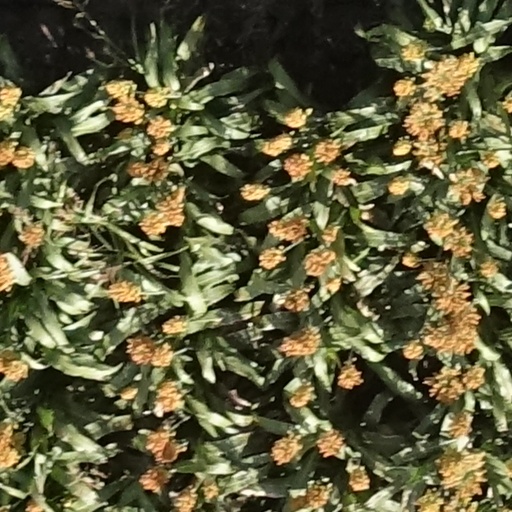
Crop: sorghum